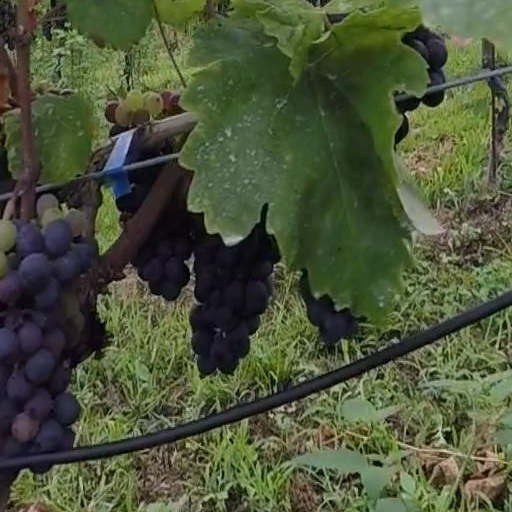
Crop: grape